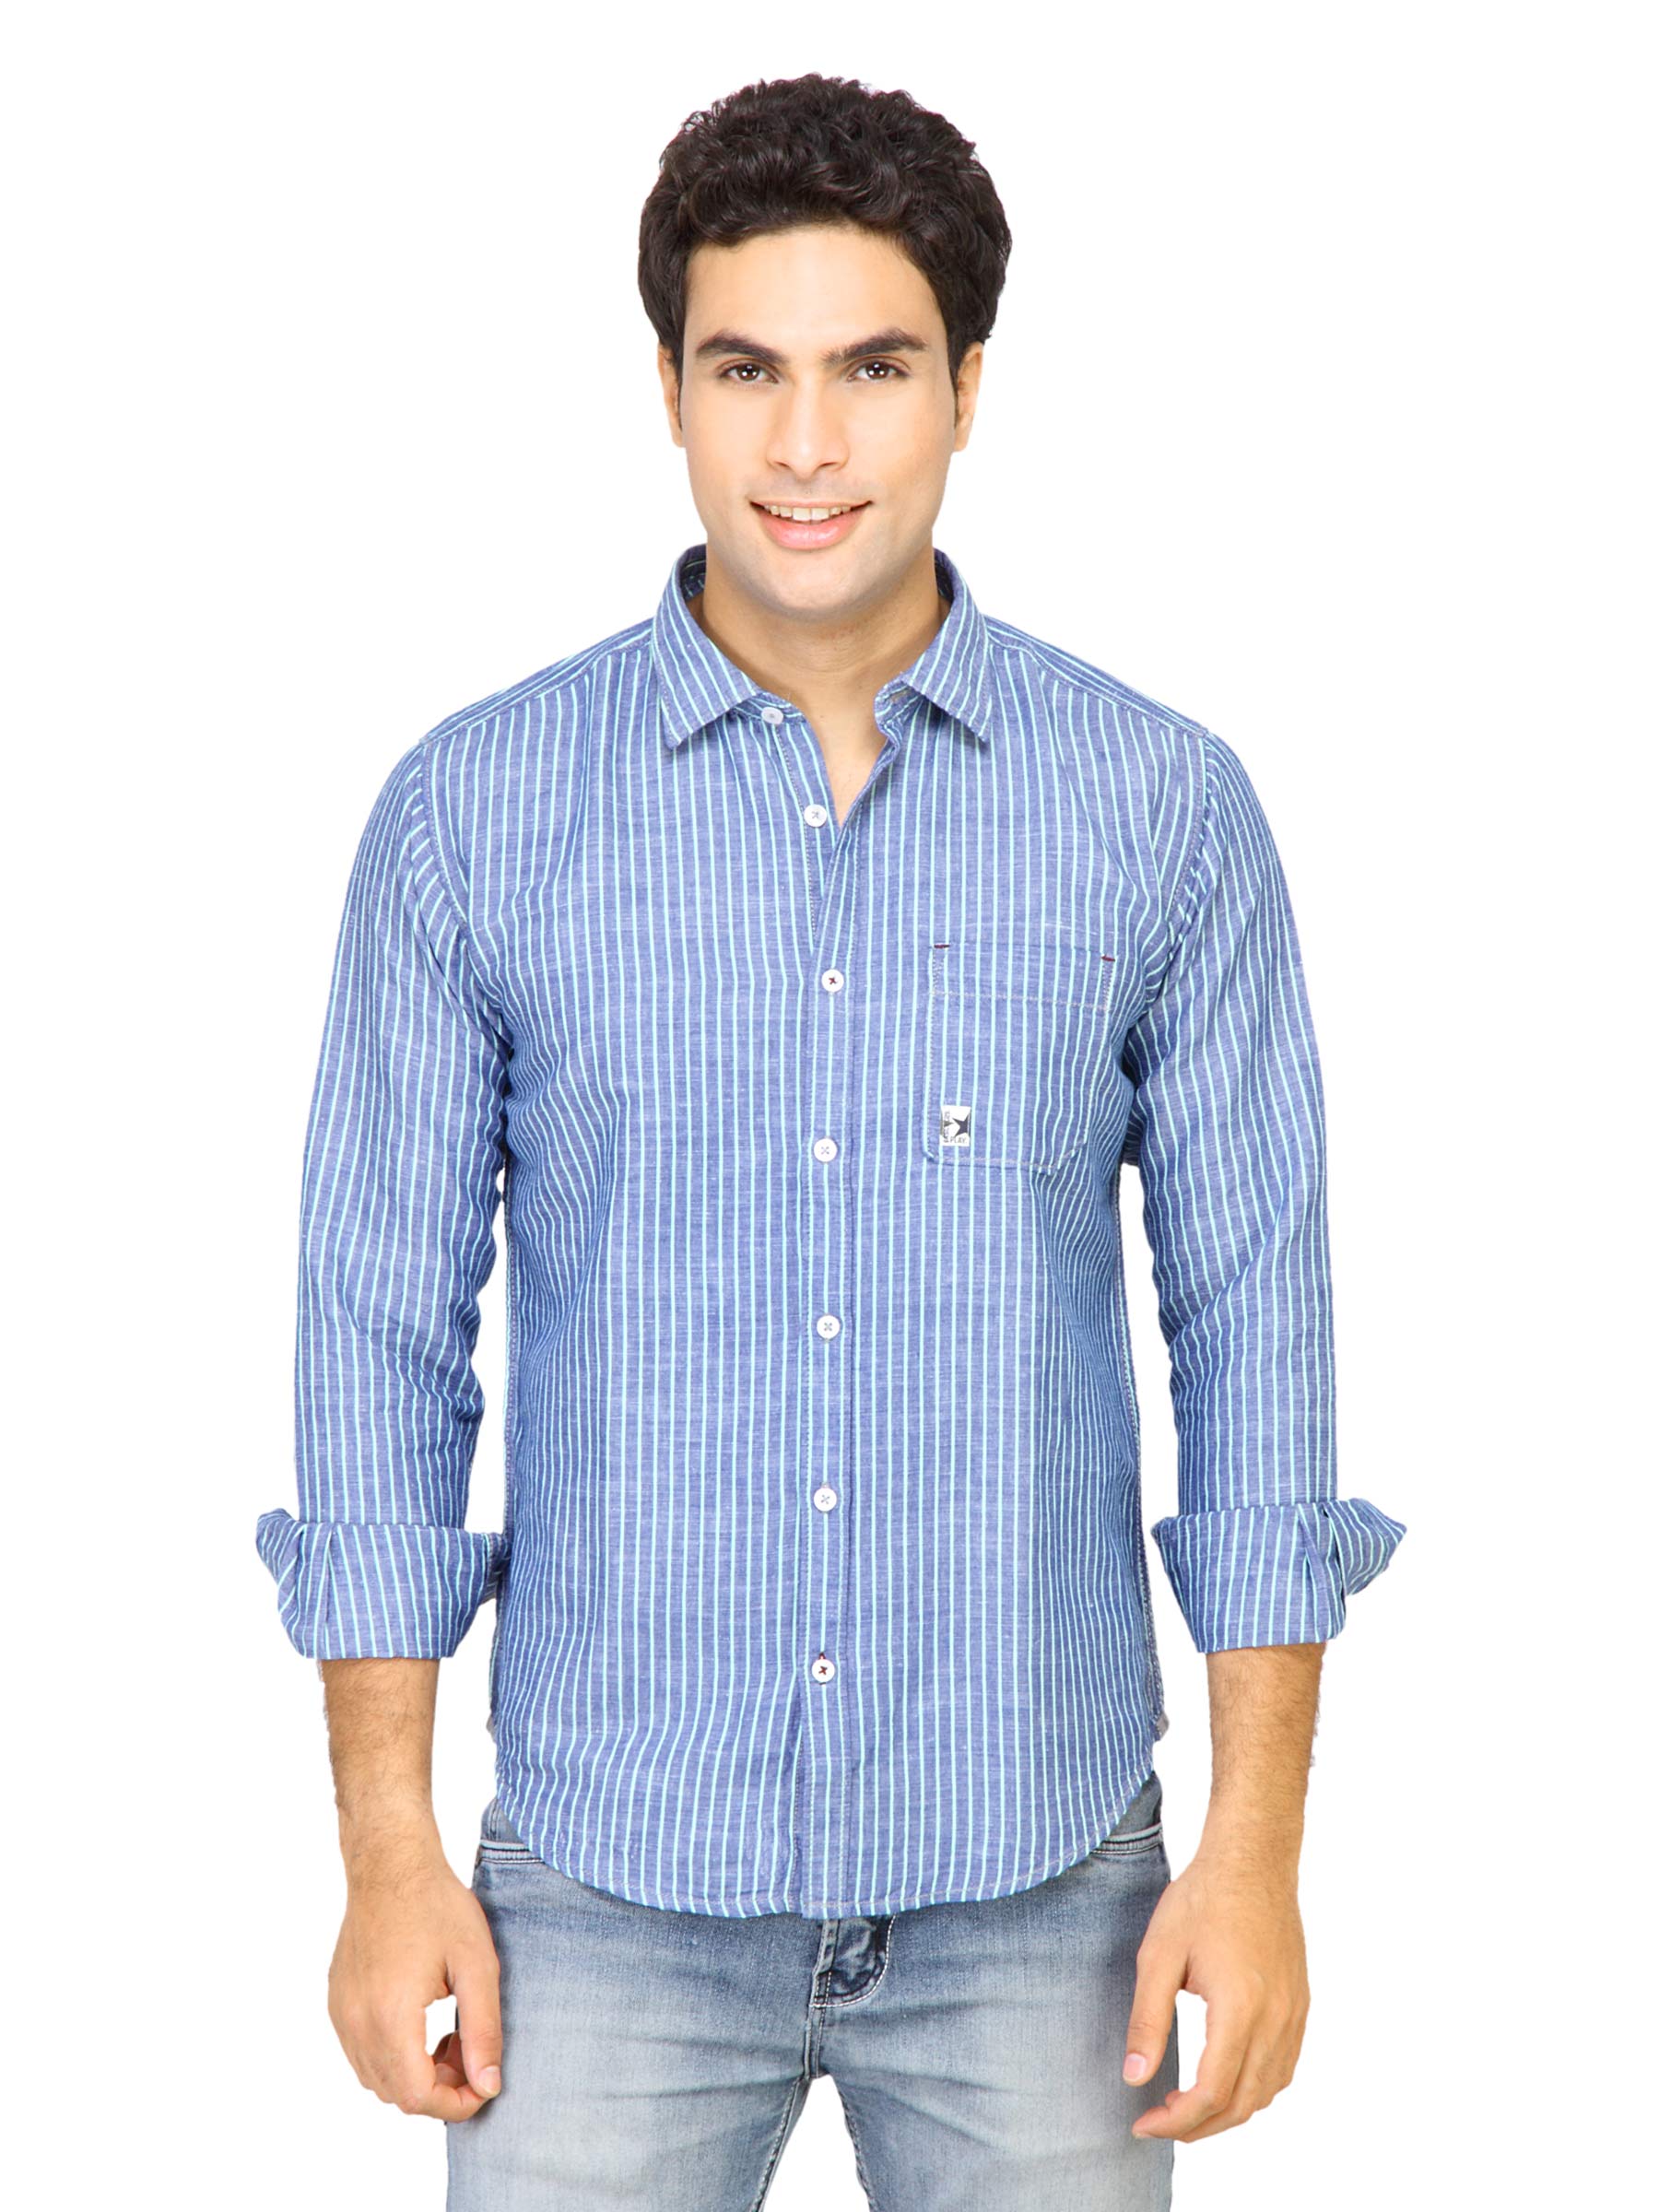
Basics Men Blue Slim Fit Striped Shirt
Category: Apparel / Topwear / Shirts
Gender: Men
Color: Blue
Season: Fall 2011
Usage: Casual